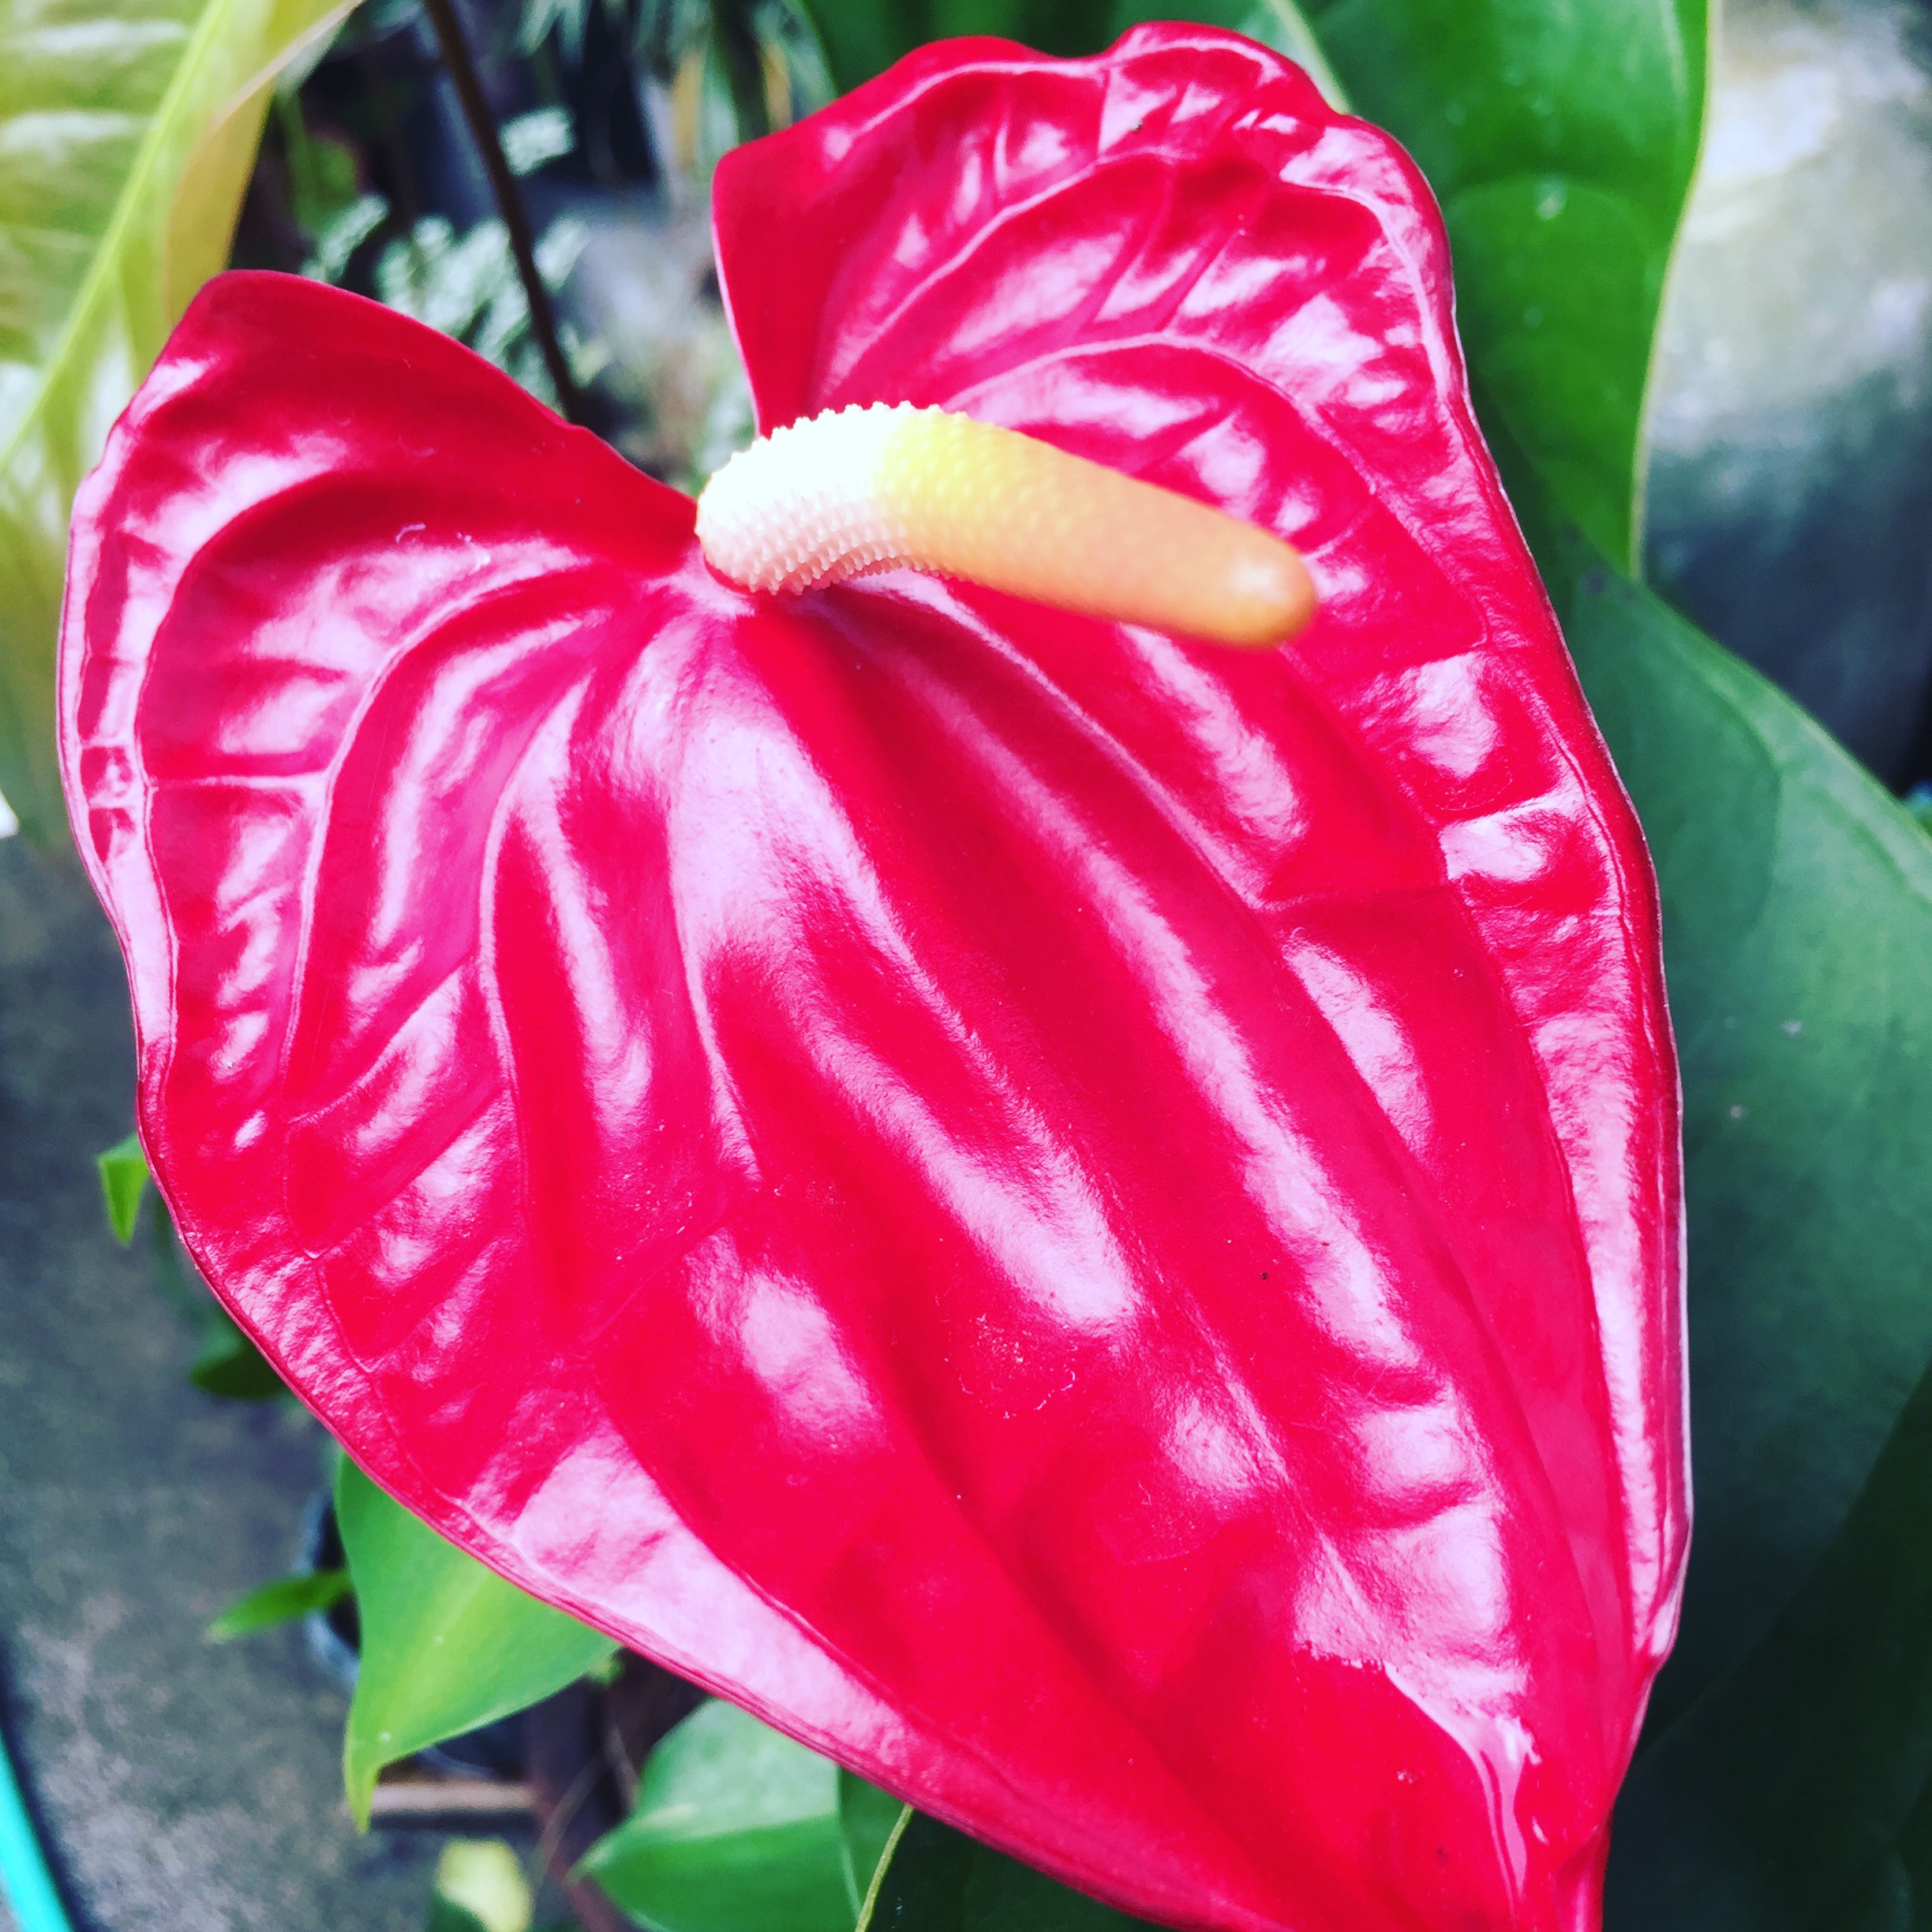
red, flower, beautiful, plant, anthurium, leaf, botany, pink, petal, alismatales, flowering plant, arum family